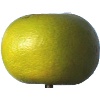
Label: Pomelo Sweetie 1